Tim Kinsella

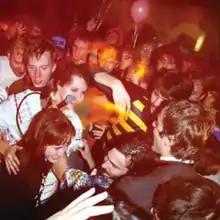
Make Believe on tour, c. 2003.

Make Believe is 2003's touring version of Joan of Arc, consisting of singer Tim Kinsella, guitarist Sam Zurick, bassist Bobby Burg, and drummer Nate Kinsella. After 3 months of touring solidified their playing together, they returned home and decided to follow this impulse and write new songs with a more aggressive approach. But they all knew it had to be something different than Joan of Arc. For it to be represented as a true collaboration and reflect its totally different approach to songwriting and speak for itself it had to shake whatever connotations the band name Joan of Arc had acquired. Their first full-length "Shock of Being" was released on October 4, 2005. In June 2007 Kinsella left the band to focus on other projects and married life. However, months after his departure from the band, Kinsella rejoined his bandmates and recorded their third album in fall 2007. On February 22, 2008, the band played their first show since Kinsella's departure at Chicago's Subterranean. The third full-length "Goin' to the Bone Church" was released on April 29, 2008.